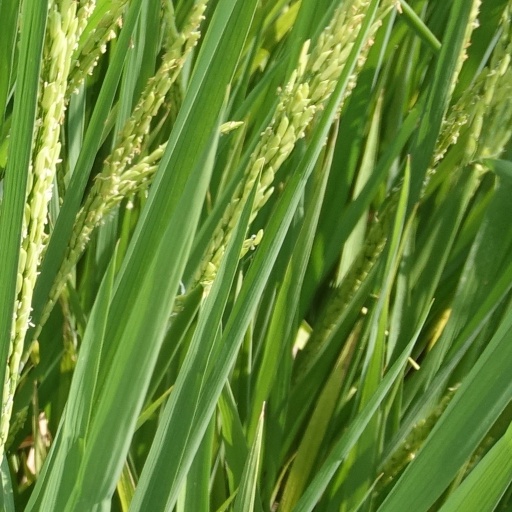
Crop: rice